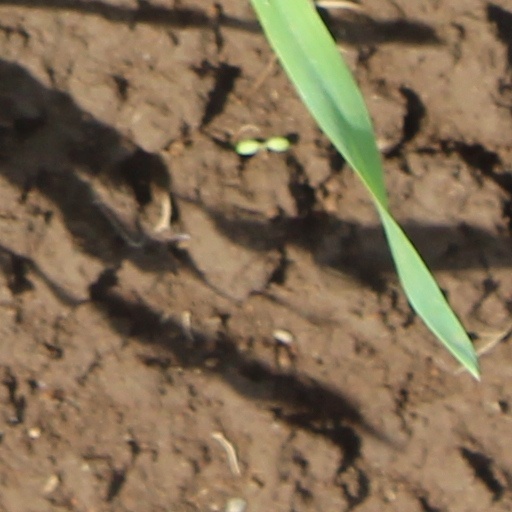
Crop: wheat